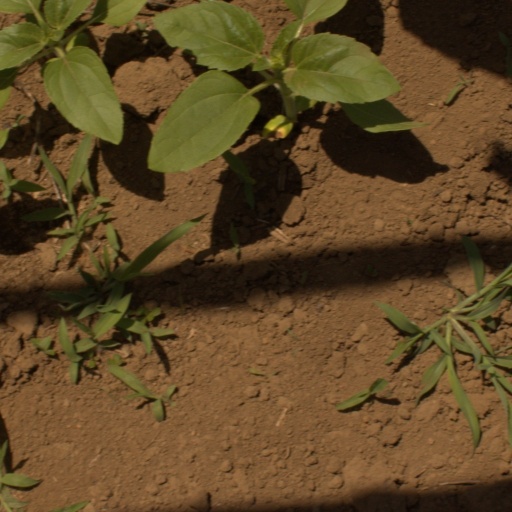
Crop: Jerusalem artichoke